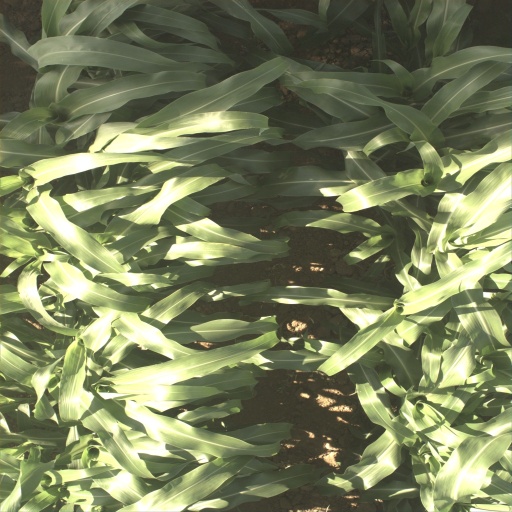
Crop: sorghum